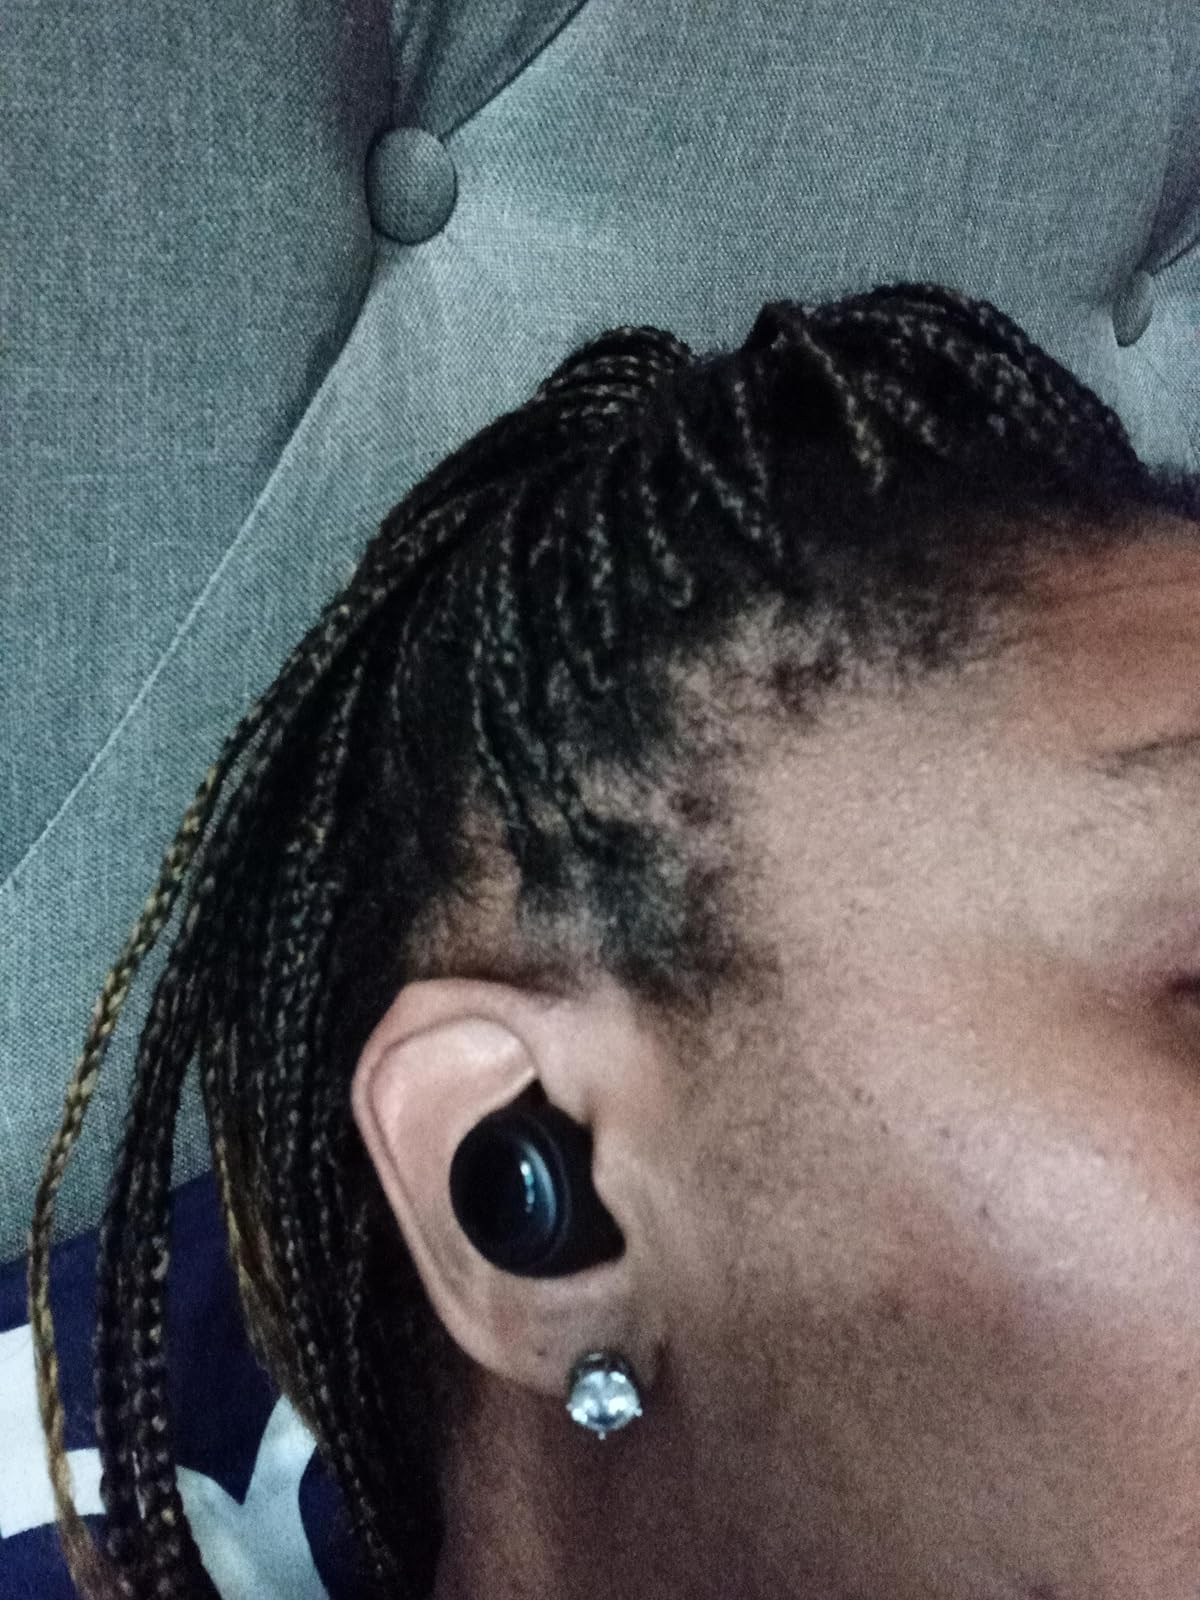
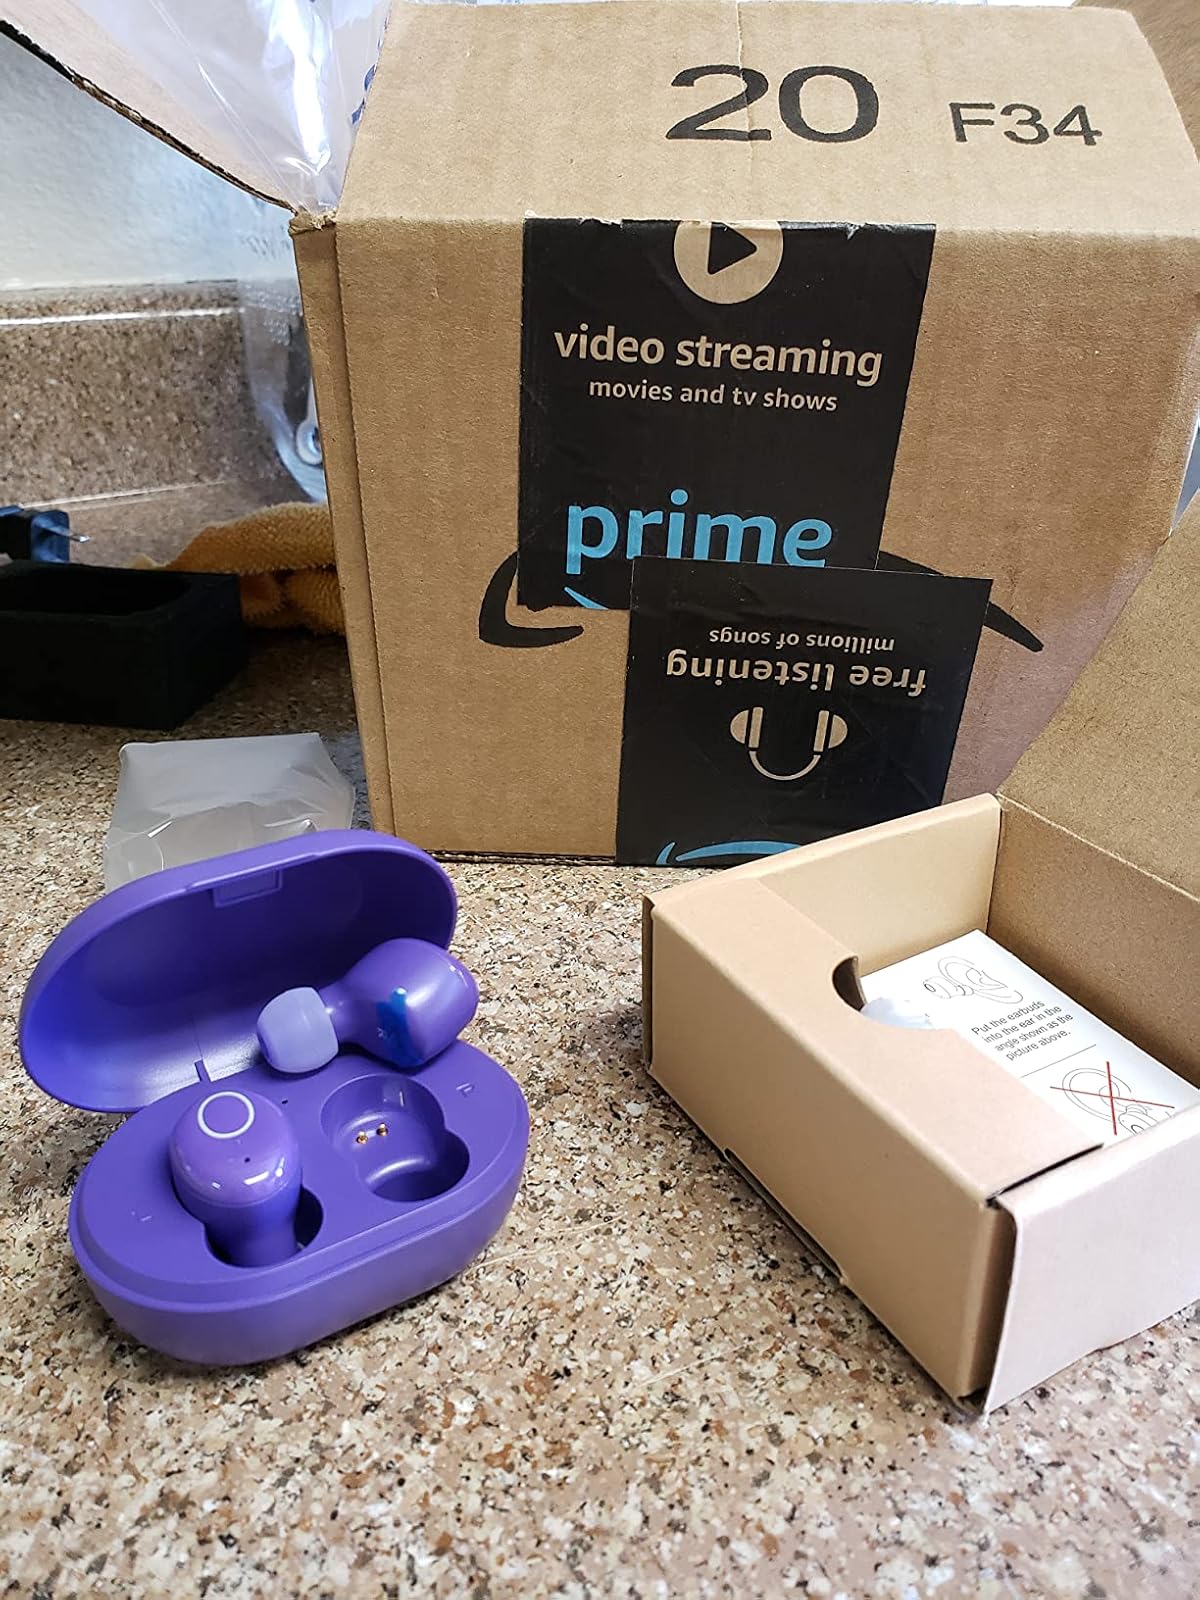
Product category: earbuds
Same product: no